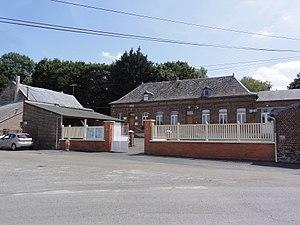
Aisonville-et-Bernoville (Aisne) mairie
Aisonville-et-Bernoville est une commune française située dans le département de l'Aisne, en région Hauts-de-France.